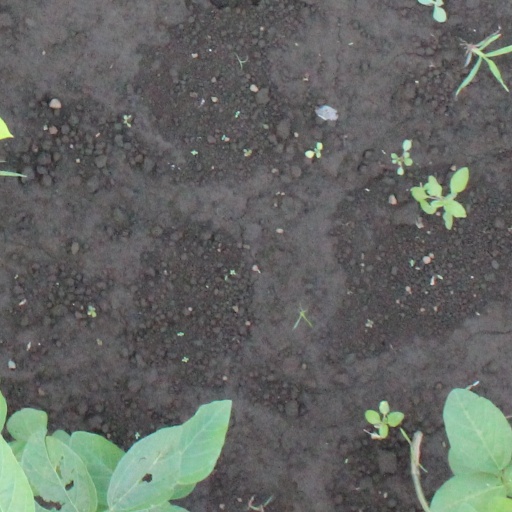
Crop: soybean